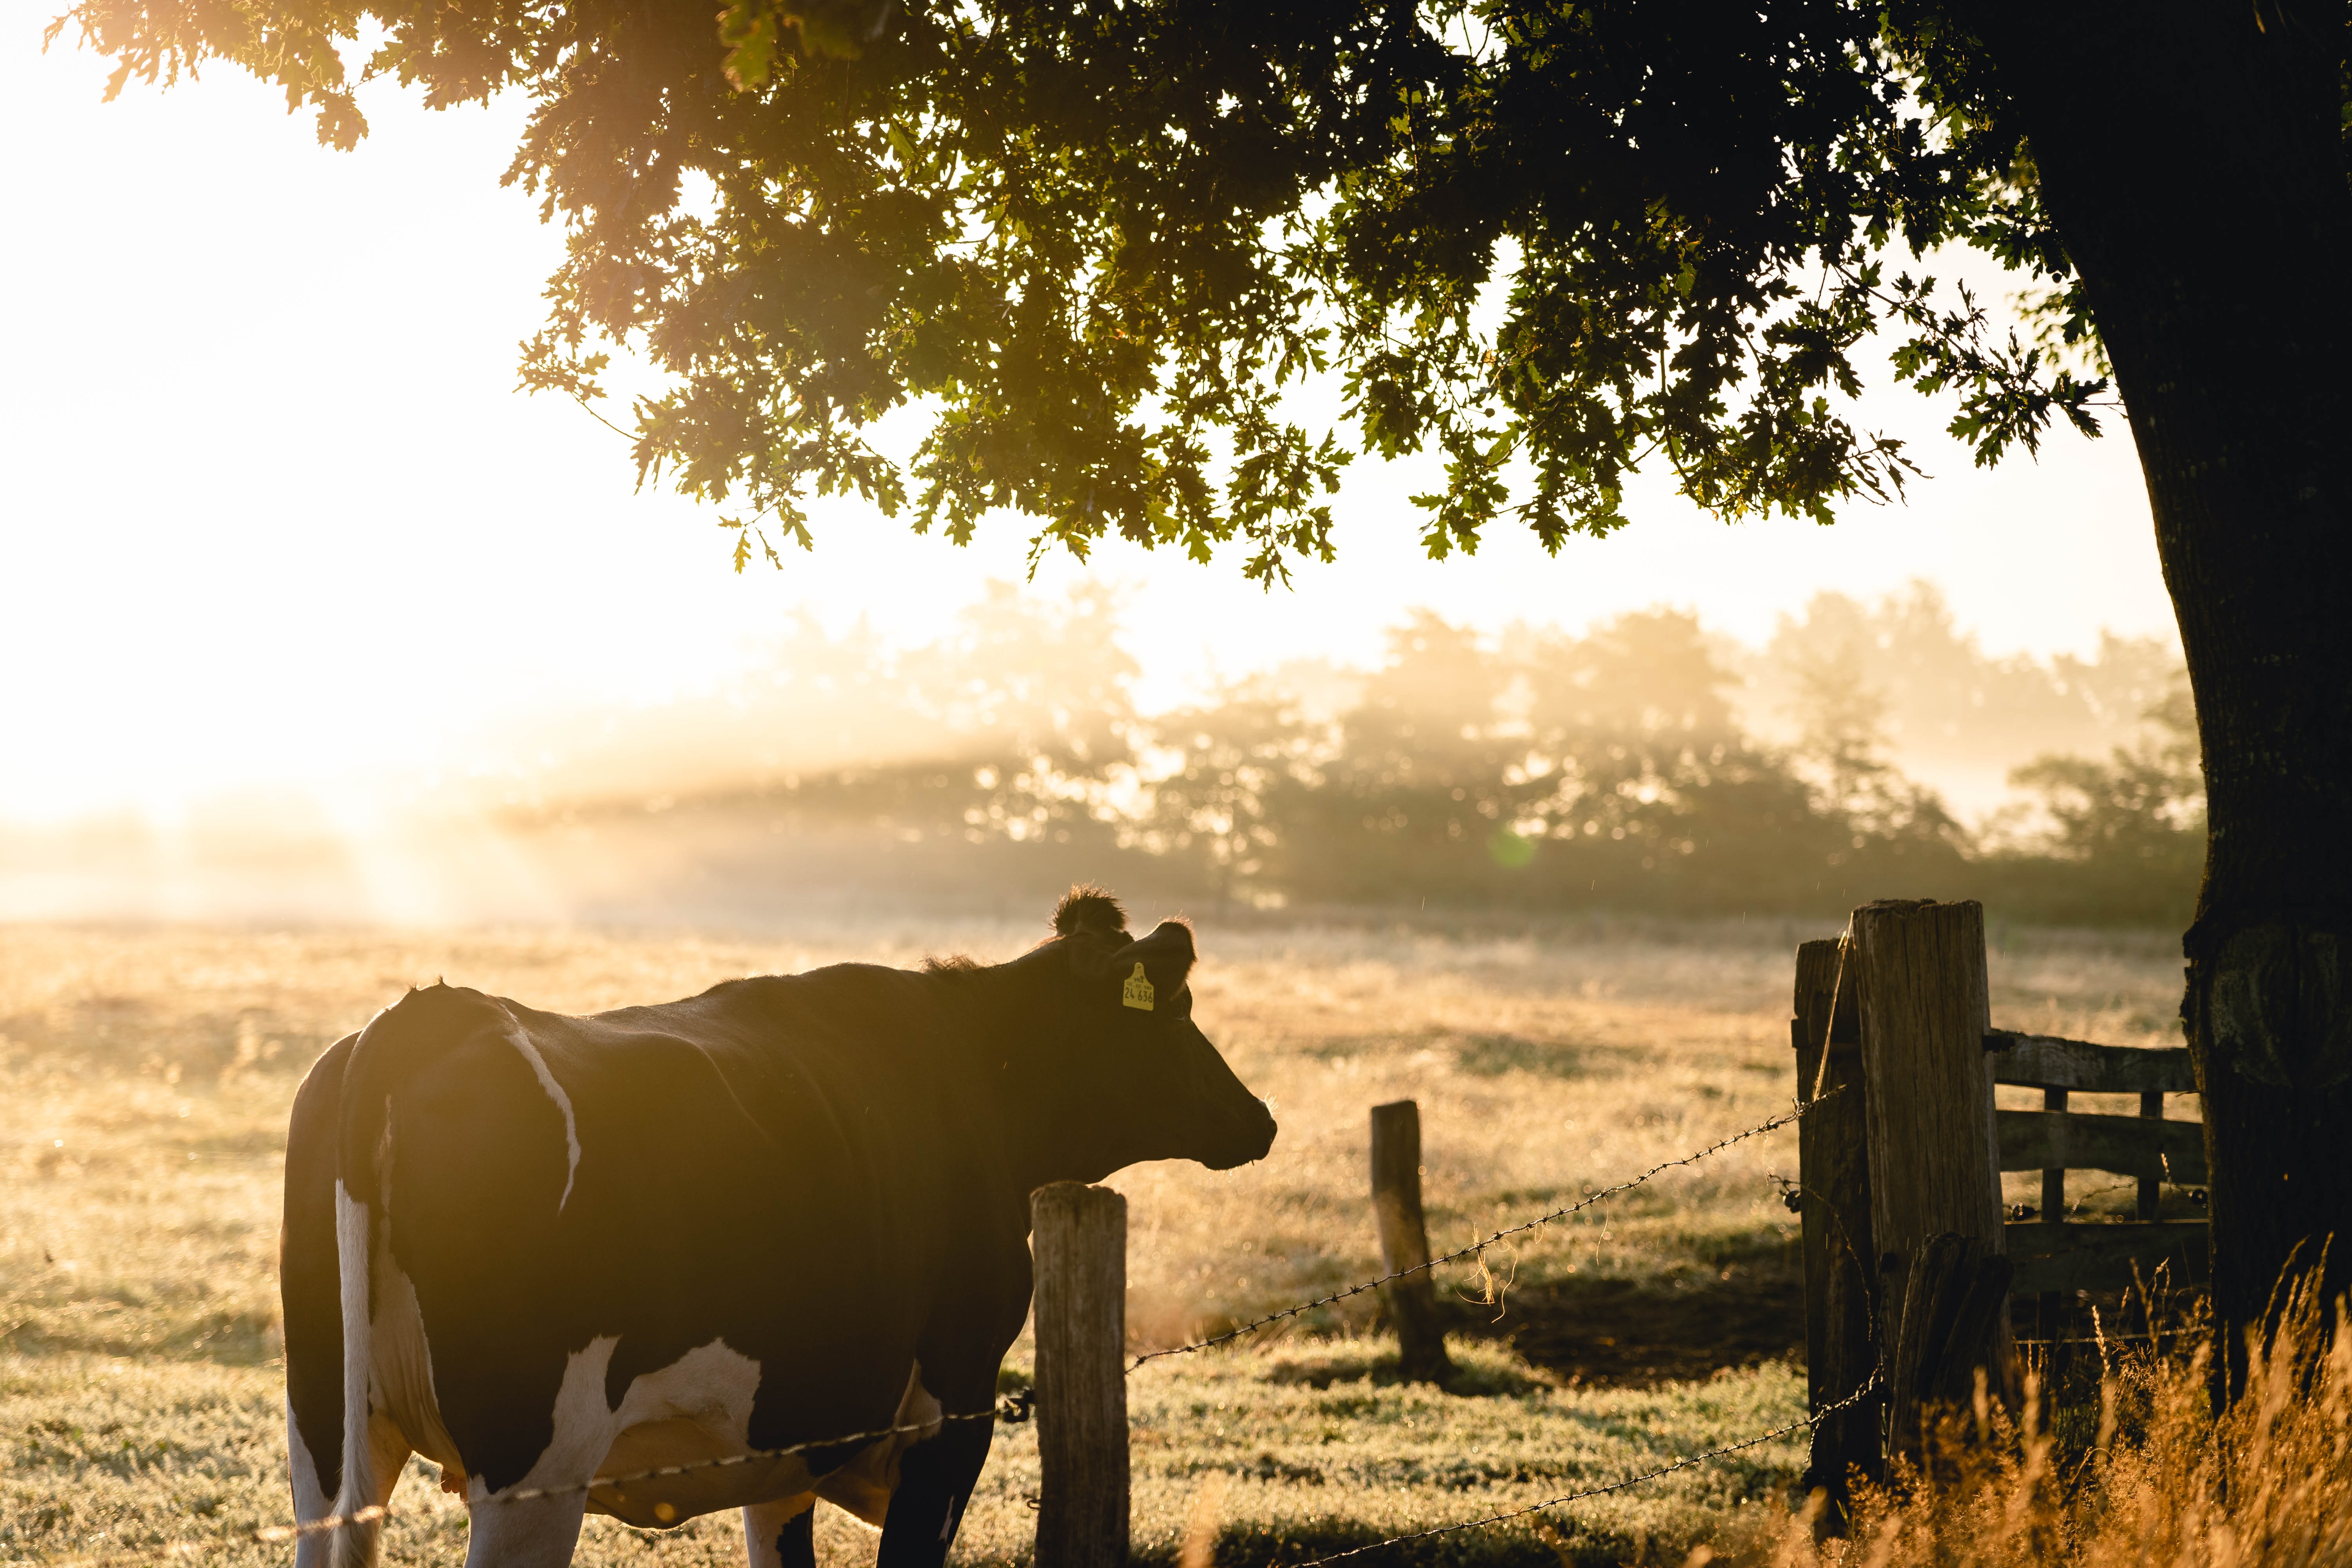
sky, pasture, grazing, tree, bovine, atmospheric phenomenon, wildlife, natural landscape, morning, grass, sunlight, woody plant, landscape, atmosphere, rural area, plant, savanna, field, livestock, grassland, cloud, sunrise, meadow, evening, fawn, cow goat family, sunset, farm